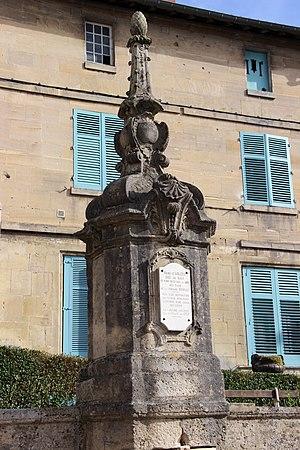
Place de la Fontaine